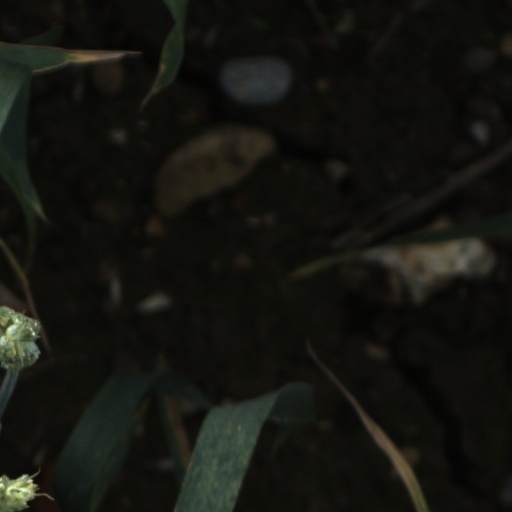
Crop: wheat